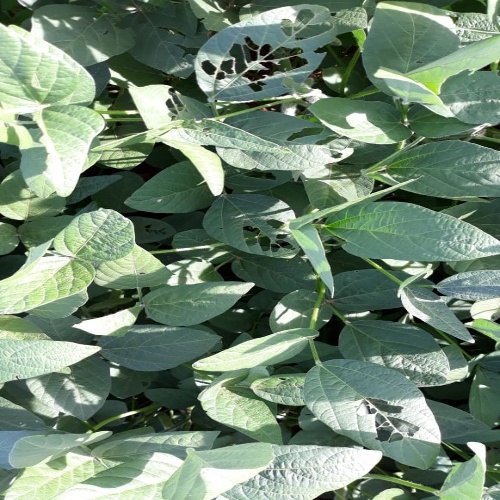
Label: Caterpillar